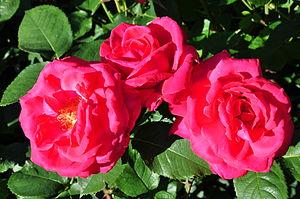
'May Queen' est un cultivar de rosier grimpant obtenu en 1898 par le Dʳ Van Fleet aux États-Unis et introduit par Conard & Jones Co.
Le docteur Walter Van Fleet, né le 18 juin 1857 à Piermont et mort le 26 janvier 1922 à Miami, est un naturaliste américain qui fut à la fois ornithologue, botaniste, horticulteur et rosiériste.